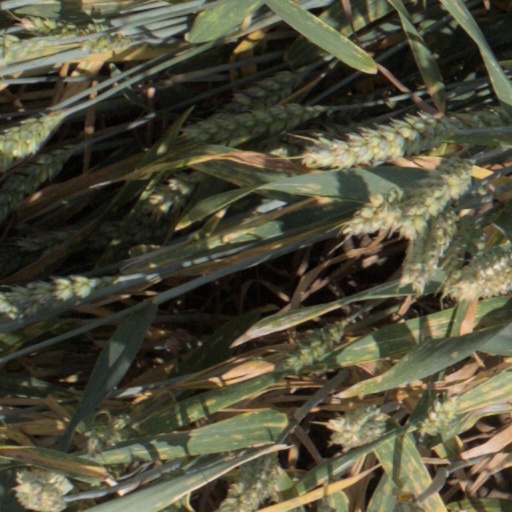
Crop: wheat